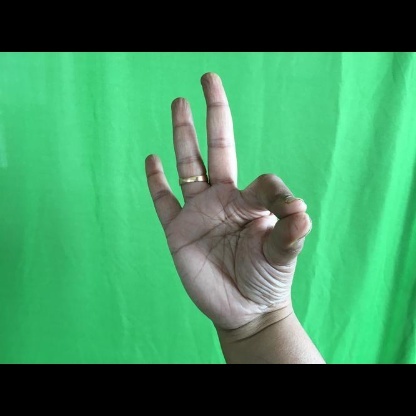
Mudra: Hamsasyam